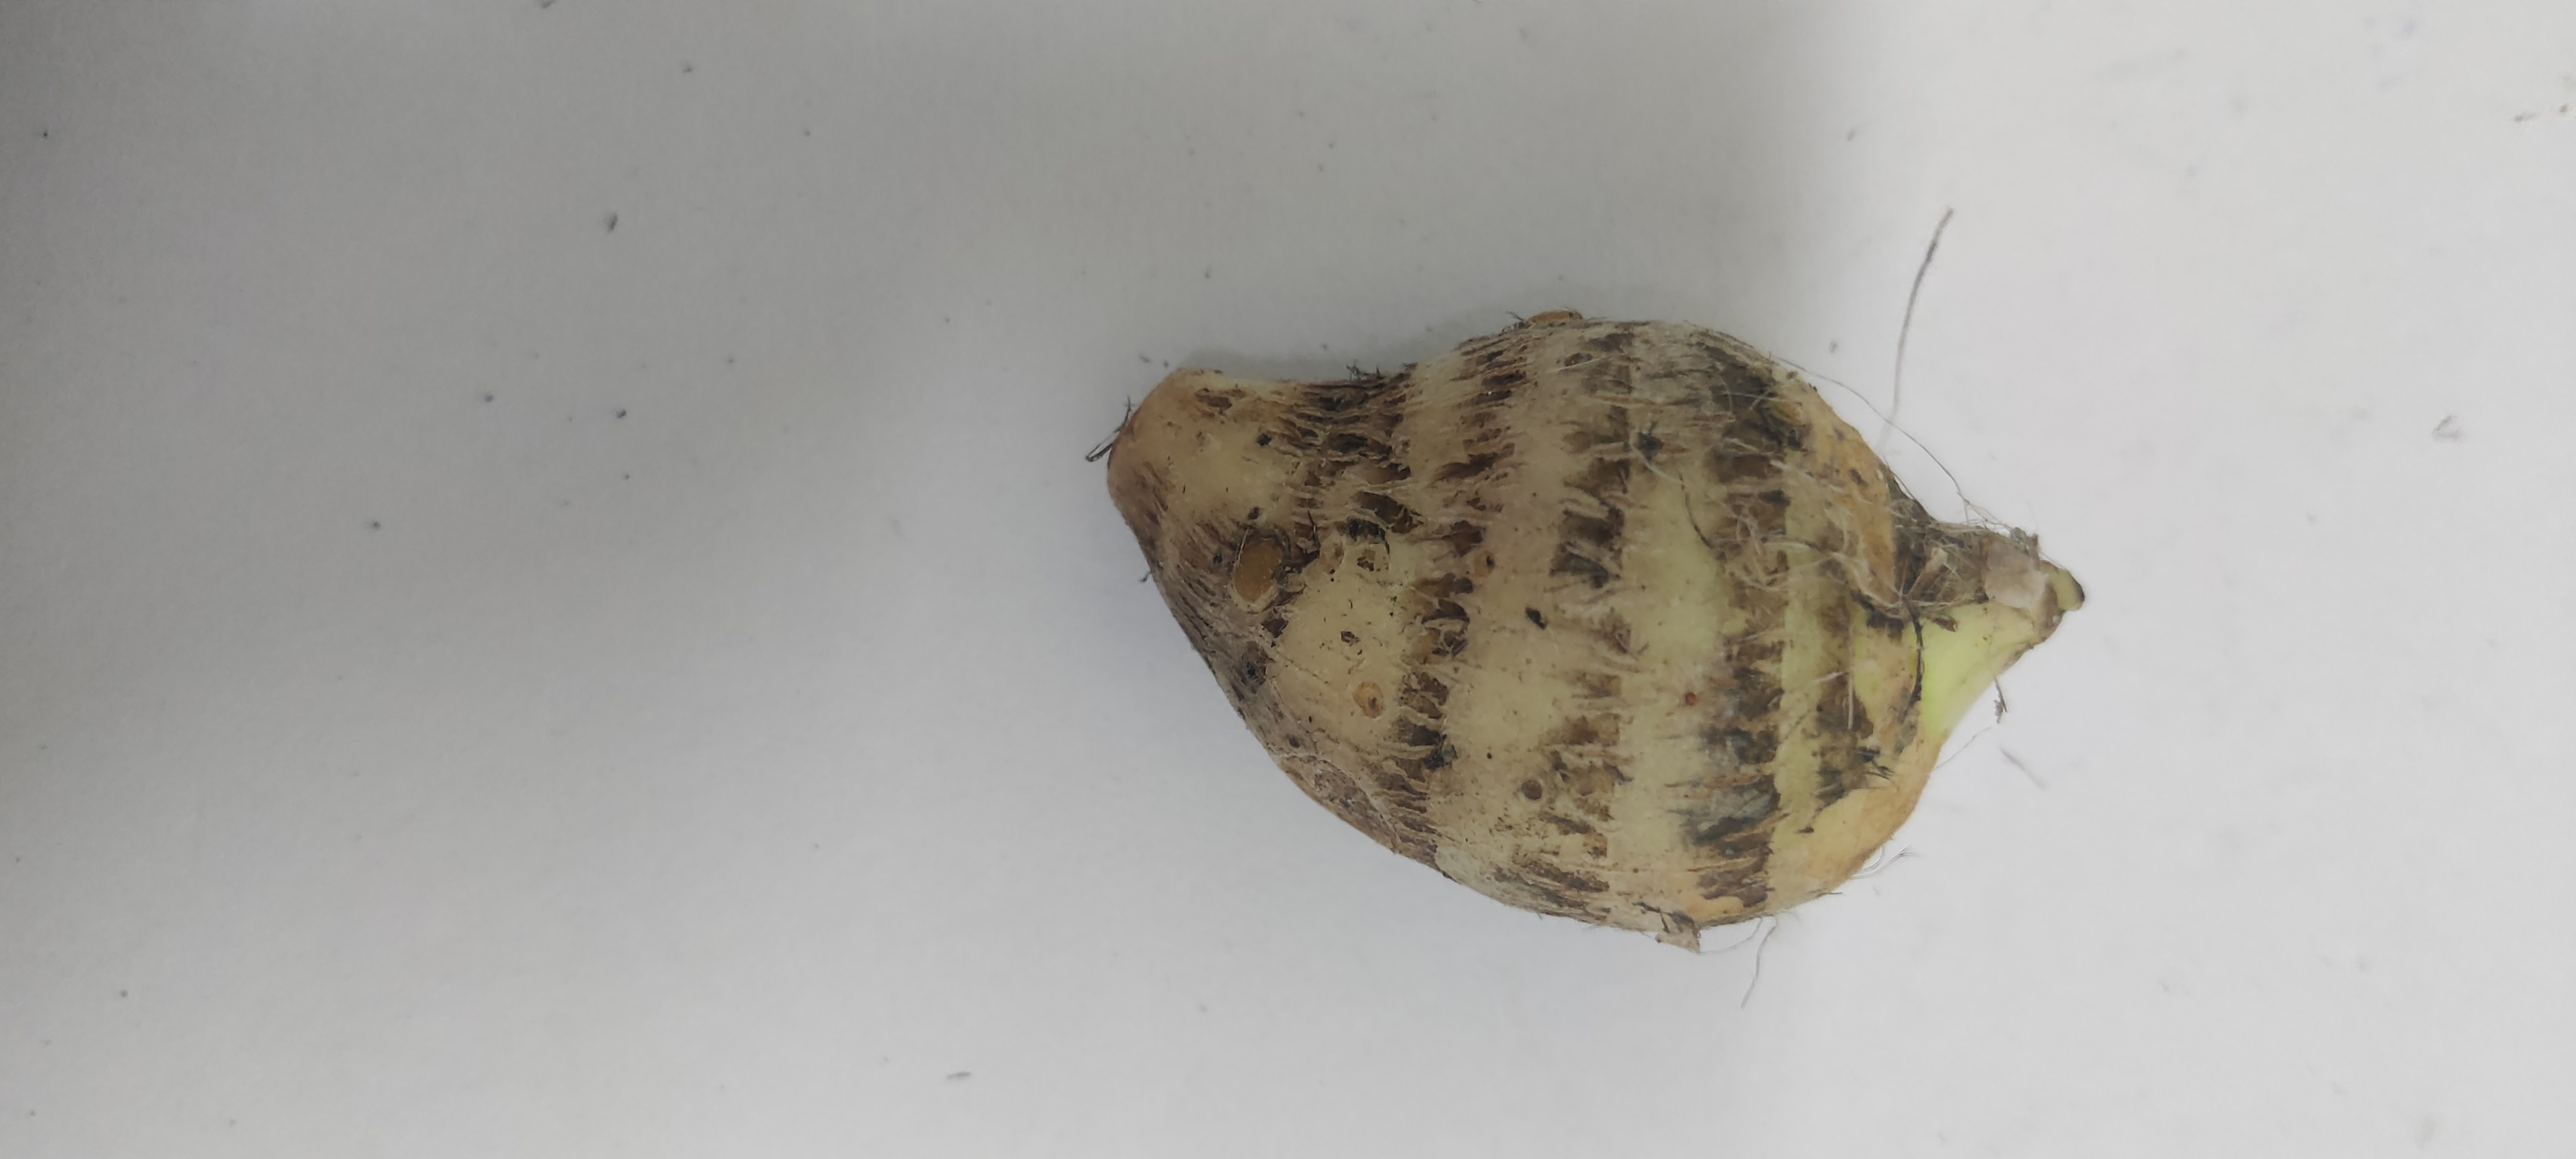
Crop: Taro root
Condition: Damaged